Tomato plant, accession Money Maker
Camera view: vertical (180 deg); turntable rotation: 300 degrees
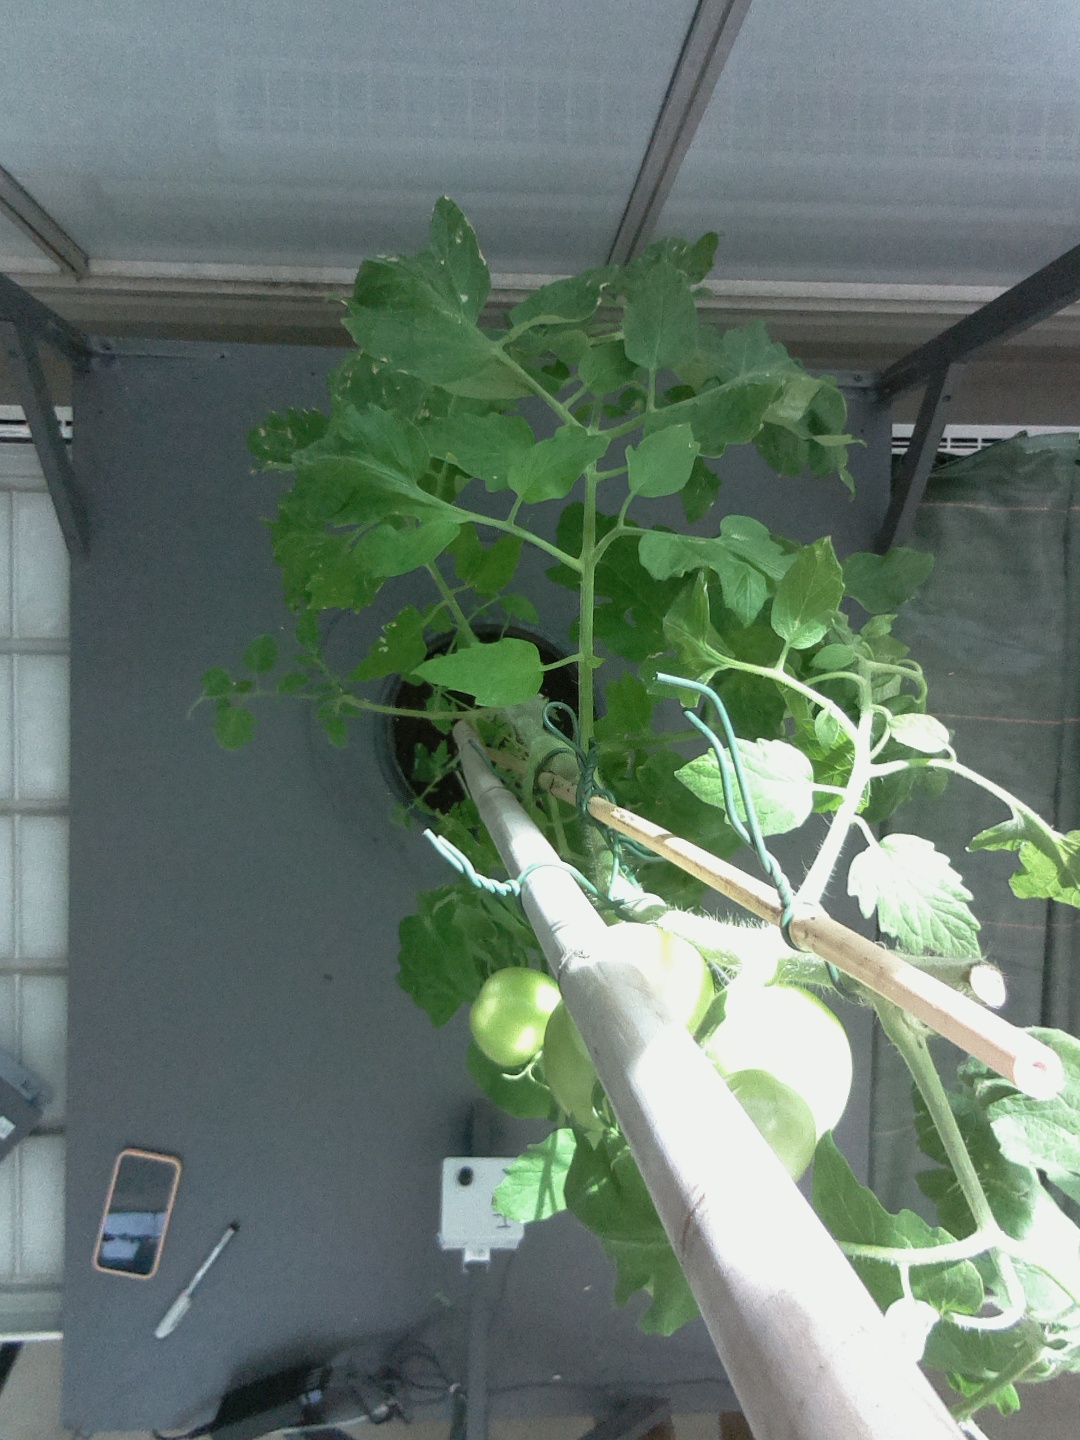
BBCH growth stage 72: 20%-30% of final fruit size